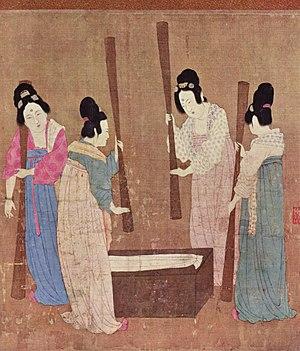
L'histoire de la soie semble débuter, selon les découvertes récentes, en Chine entre 3000 et 2000 ans av. J.-C. le plus vieux fragment de soie découvert en Chine datant de 2570 av. J.-C. Elle se serait poursuivie ensuite avec trois millénaires d’exclusivité durant lesquels la Chine aurait fait commerce de ce tissu précieux sans jamais en transmettre le secret. L’art de fabriquer la soie se serait ensuite progressivement transmis aux autres civilisations par le biais d'espions de tous genres (moines, princesses…) aux pillards et aux marchands.
La dynastie Tang est une dynastie chinoise précédée par la dynastie Sui et suivie par la période des Cinq Dynasties et des Dix Royaumes. Elle a été fondée par la famille Li, qui prit le pouvoir durant le déclin et la chute de l'empire Sui.
La dynastie Song est une dynastie impériale de Chine qui a succédé à la Période des Cinq Dynasties et des Dix Royaumes et précédé la dynastie Yuan, qui renverse les Song en 1279. Cette dynastie est divisée deux époques, les Song du Nord et les Song du Sud, qui sont séparées par la conquête du Nord de la Chine par la dynastie Jin en 1127. Entre ces deux périodes, la capitale impériale des Song passe de Bianjing vers Li'an.
La société chinoise durant la dynastie Song est marquée par les réformes politiques et légales, un retour philosophique du confucianisme et le développement des villes qui deviennent, au-delà de centres administratifs, des centres commerciaux, industriels et de commerce maritime. Les habitants des zones rurales sont pour la plupart des fermiers, même si certains sont chasseurs, pêcheurs ou employés du gouvernement travaillant dans les mines ou les marais salants. Inversement, les boutiques, les artisans, les gardes de la ville, les saltimbanques, les travailleurs et les riches marchands vivent dans les centres des comtés ou des provinces, avec la noblesse chinoise.